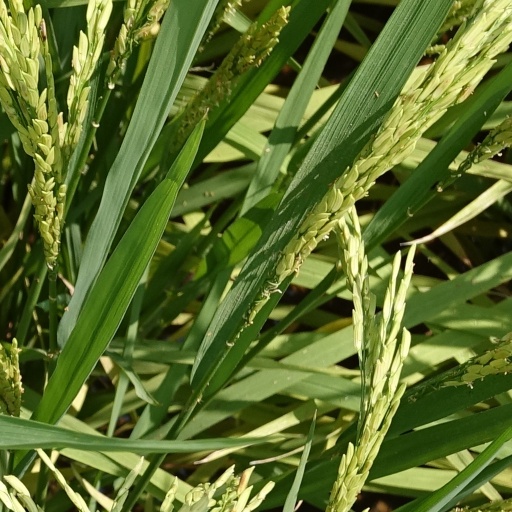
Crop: rice